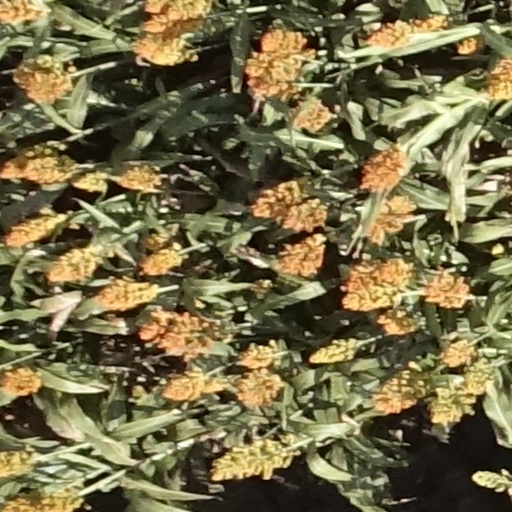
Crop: sorghum